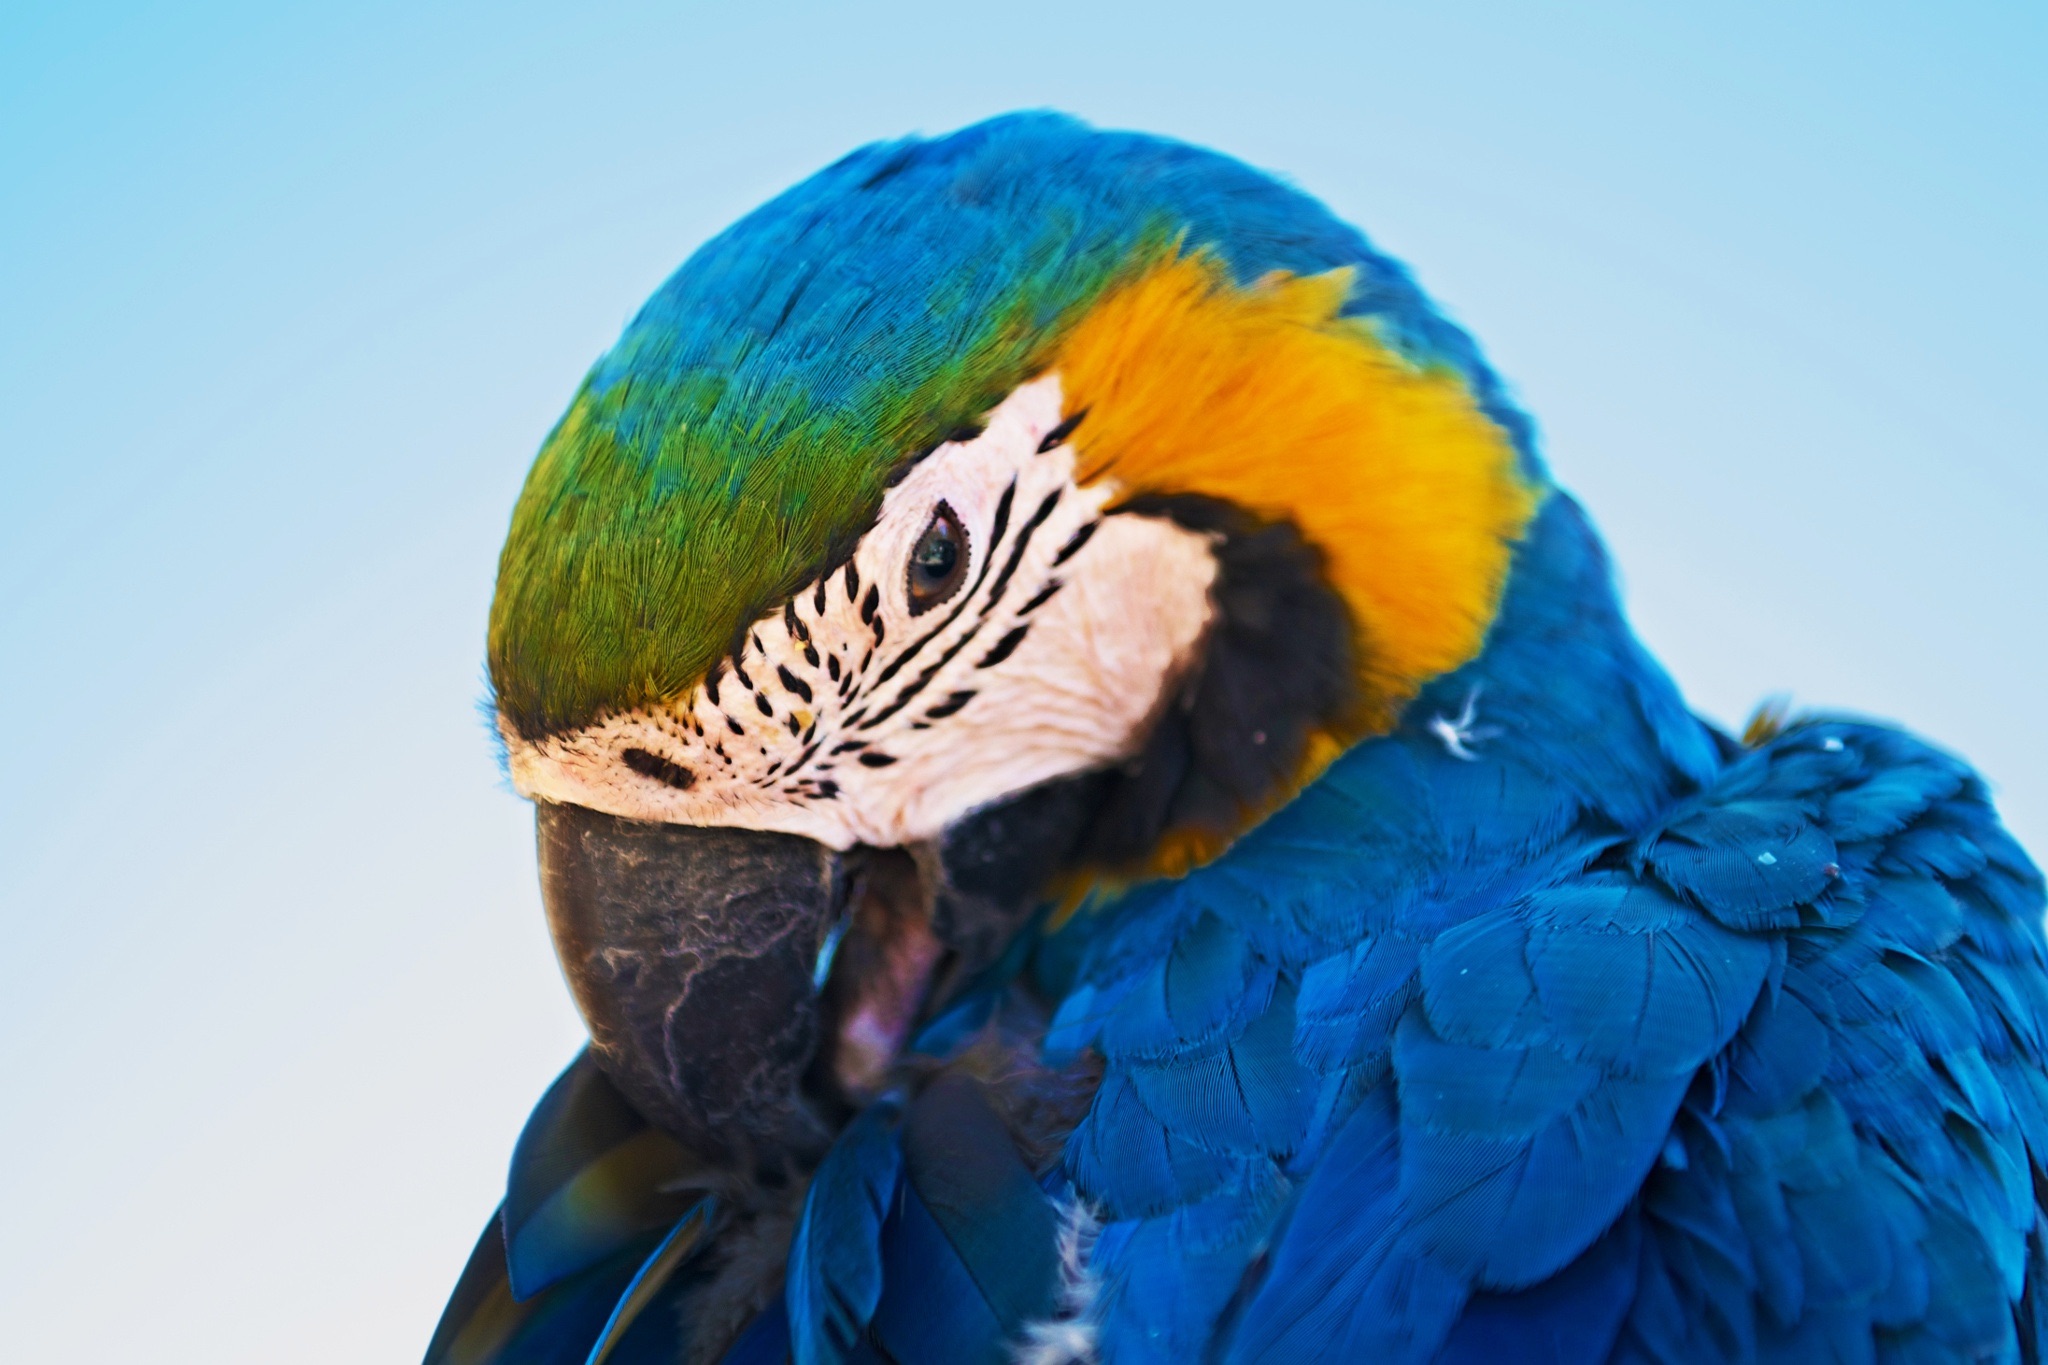
bird, wing, beak, blue, fauna, lorikeet, macaw, close up, vertebrate, parrot, parakeet, common pet parakeet